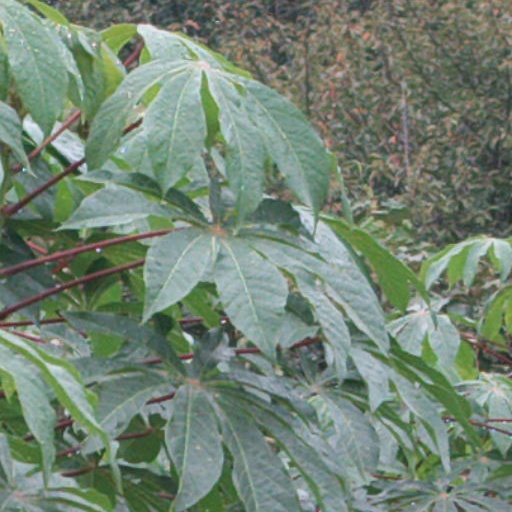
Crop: cassava